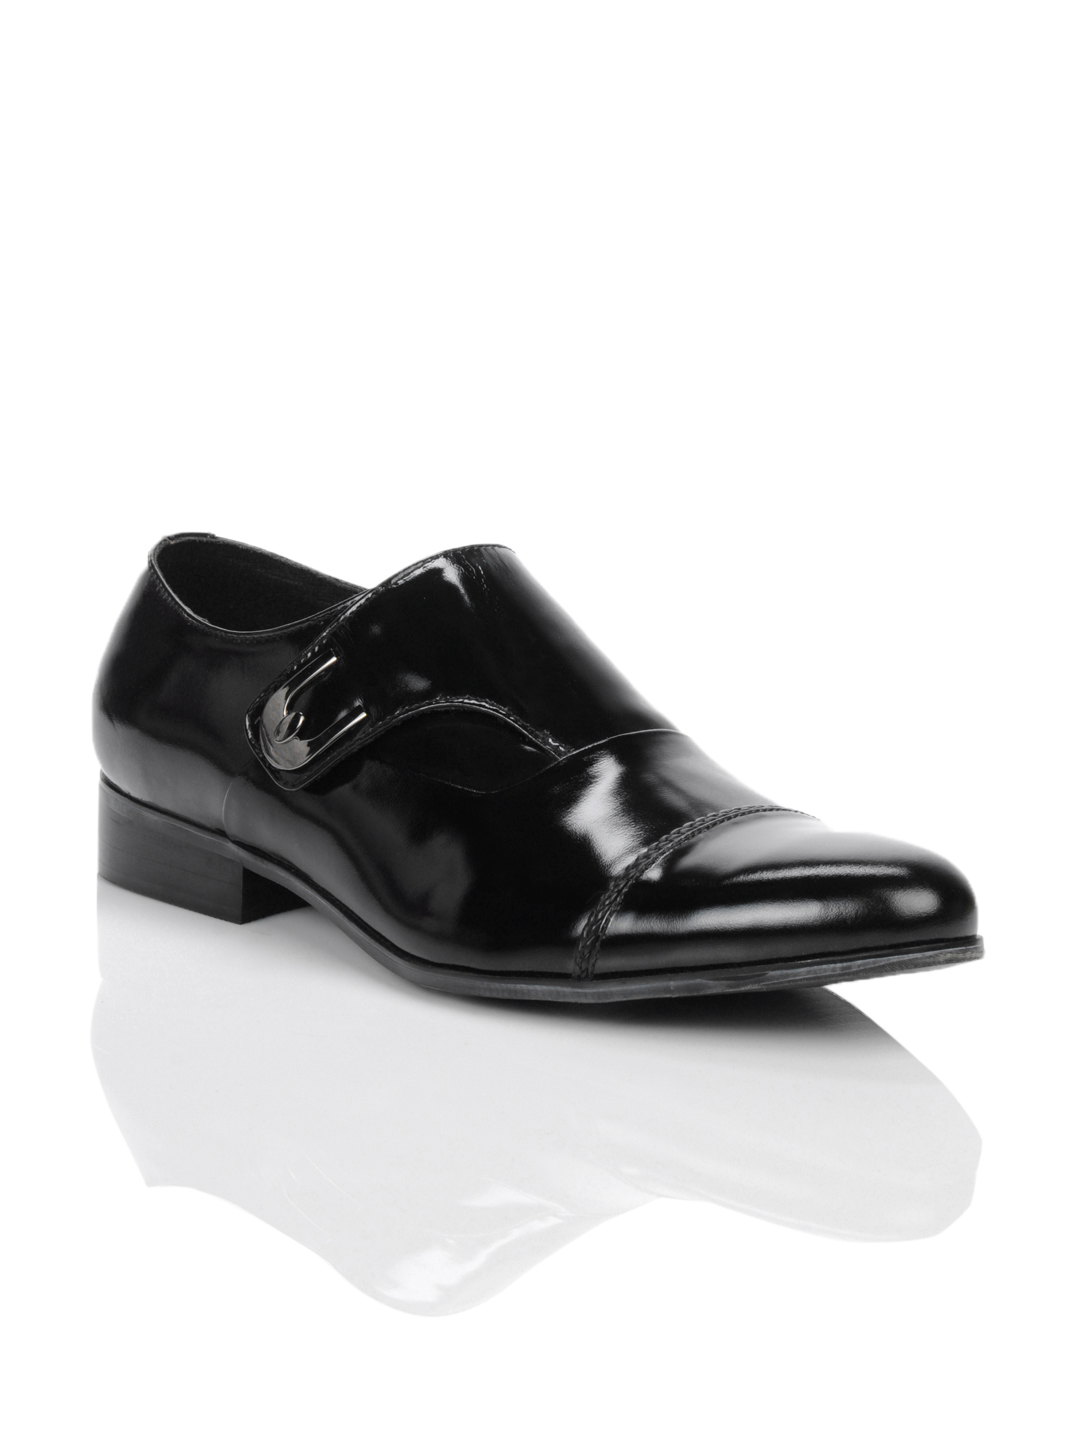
Homme Men Black Formal Shoes
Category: Footwear / Shoes / Formal Shoes
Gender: Men
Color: Black
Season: Summer 2012
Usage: Formal